China Airlines Flight 642

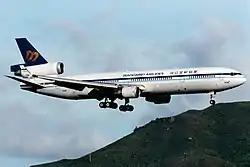
B-150, the aircraft involved in the accident in 1998 while still in service with Mandarin Airlines

China Airlines Flight 642 was a flight that crashed at Hong Kong (Chek Lap Kok) International Airport on 22 August 1999. It was operating from Bangkok (Bangkok International Airport, now renamed as Don Mueang International Airport) to Taipei with a stopover in Hong Kong.